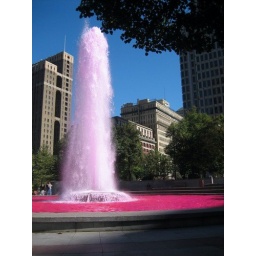
The water in the Love Park fountain is pink for Breast Cancer month